Rose Hersee

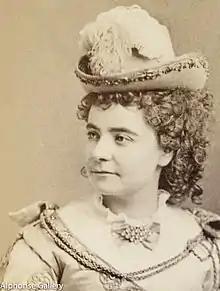
Rose Hersee in New York, c. 1875

Rose Hersee (13 December 1845 – 26 November 1924) was an English operatic soprano. She was a founder-member of the Carl Rosa Opera Company and later formed and performed in the Rose Hersee Opera Company.